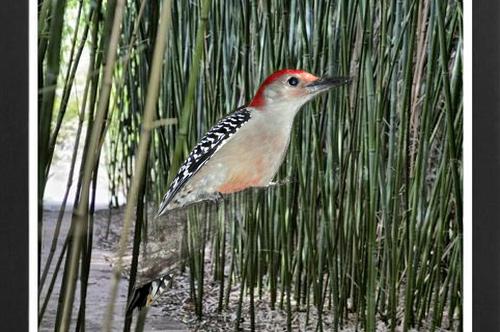
Bird species: Red_bellied_Woodpecker
Bird type: landbird
Background: land